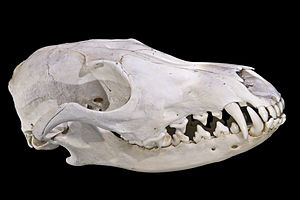
Rød ræv
Kranium af rød ræv.
Den røde ræv, ofte blot kaldt ræven, er et mellemstort rovdyr i hundefamilien og den mest udbredte art blandt rævene. Dens udseende kan forvekles med den lidt mindre, og meget mere sjældne polarræv. Ræven er udbredt i det meste af Europa, Nordafrika, Asien og Nordamerika. I Danmark er den kendt fra hele landet, hvor den er særlig almindelig i det åbne kulturlandskab, der veksler mellem skov og mark. I de senere år er den også indvandret til byerne. Ræven lever hovedsageligt af mus, men kan også tage høns og andre husdyr og er meget tilpasningsdygtig med hensyn til sin føde. Bortset fra parringstiden lever ræven alene. Ungerne fødes i rævens hule, rævegraven, udgravet fx i en bakkeskråning. Ræven er især tidligere blevet opdrættet og jaget for sin pels. I Danmark skydes der årligt omkring 40.000 ræve. Ræven kan være aktiv om dagen, men er oftest mest aktiv efter solnedgang.